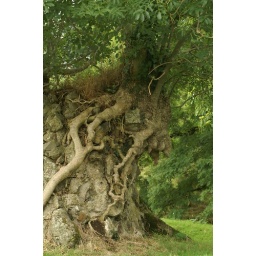
tree growing over wall